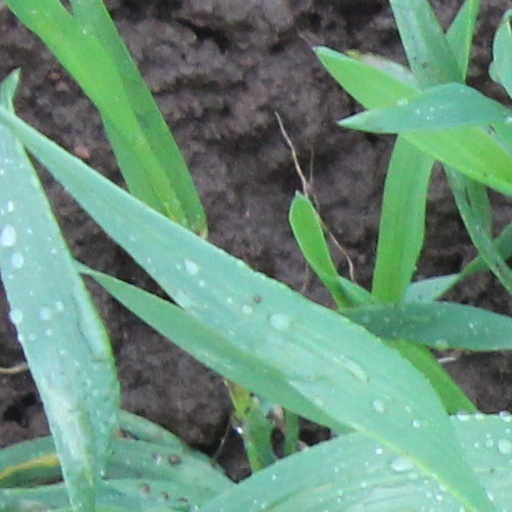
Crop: wheat